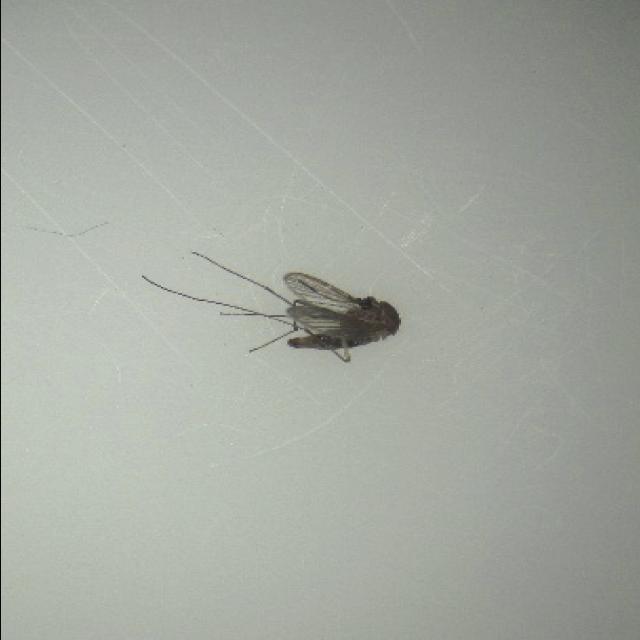
Species: culex_tritaeniorhynchus